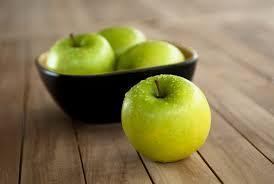
Label: apples